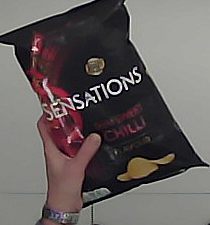
Product: lays_chill